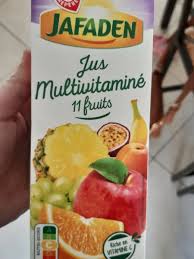
Label: cardboard